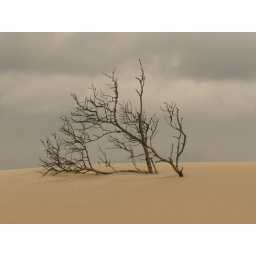
pine in the sand